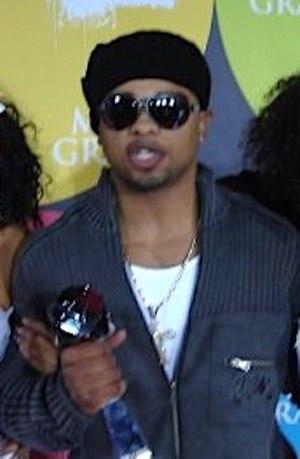
Raz-B est un chanteur afro-américain.